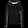
Label: Pullover